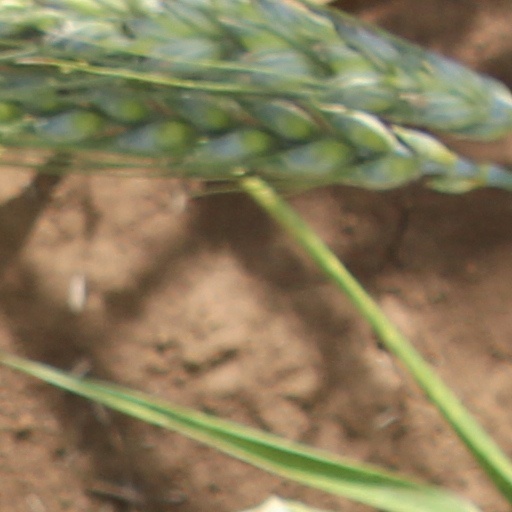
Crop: wheat